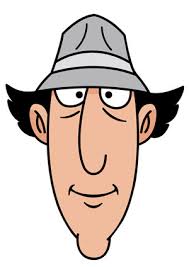
Portrait style: Cartoon Portrait